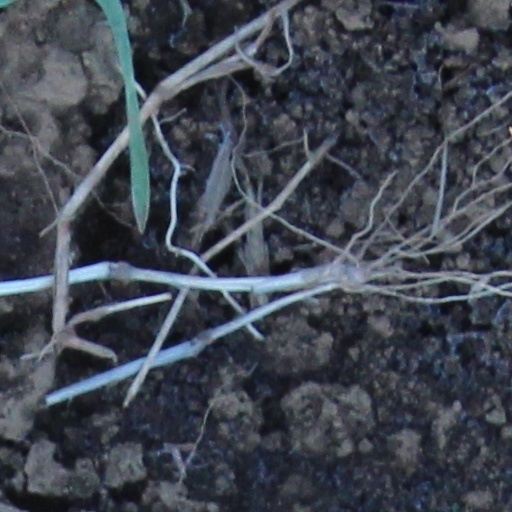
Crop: wheat